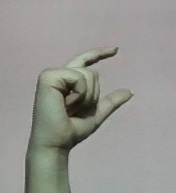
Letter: dal